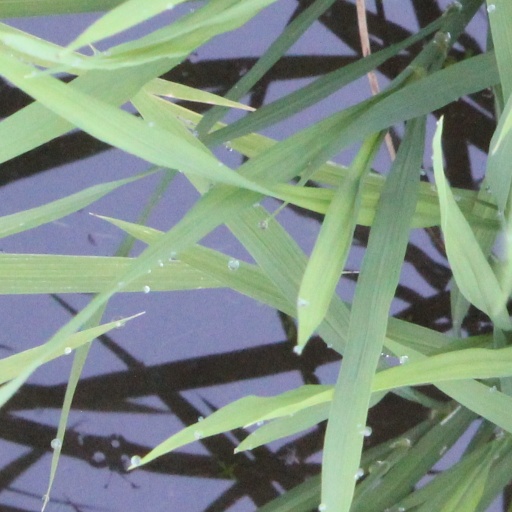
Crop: rice